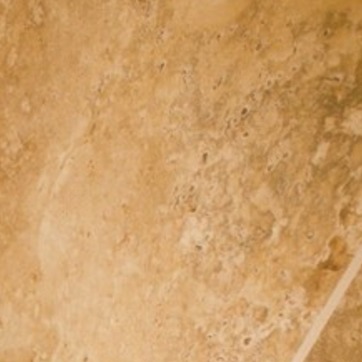
Material: tile